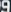
Number: 9